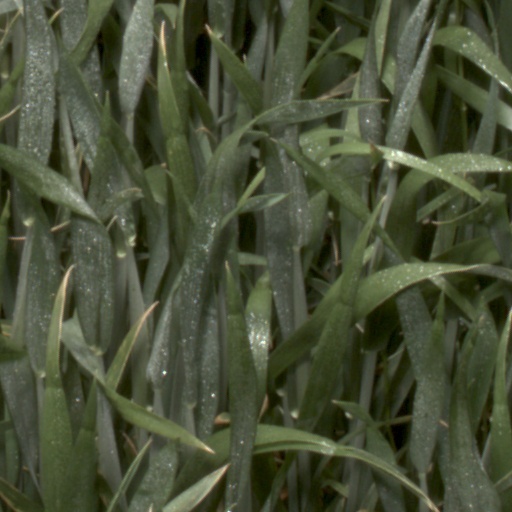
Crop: wheat